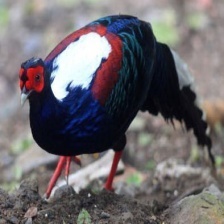
Species: SWINHOES PHEASANT
Scientific name: LOPHURA SWINHOII